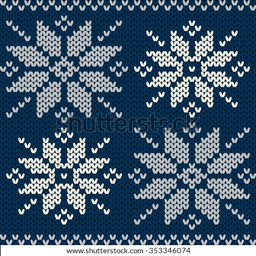
knitted snowflakes on a dark blue background .